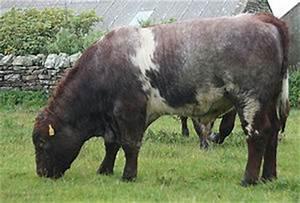
cow